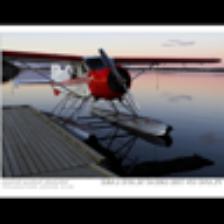
Label: NonHuman